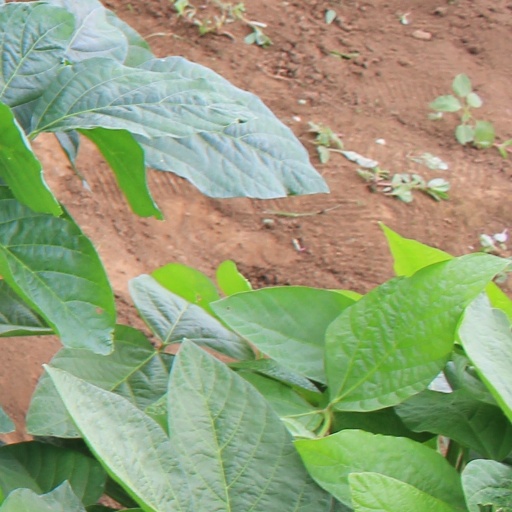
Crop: soybean